A Musical Joke

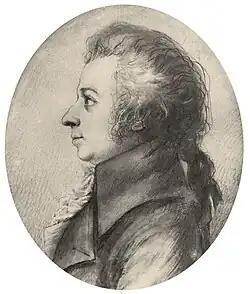
Stock's 1789 miniature of Mozart

A Musical Joke K. 522, (divertimento for two horns in F, and string quartet) is a composition by Wolfgang Amadeus Mozart; he entered it in his "" ("Catalogue of All My Works") on 14 June 1787. Commentators have opined that the piece's purpose is satirical – that "[its] harmonic and rhythmic gaffes serve to parody the work of incompetent composers" – though Mozart himself is not known to have revealed his actual intentions.